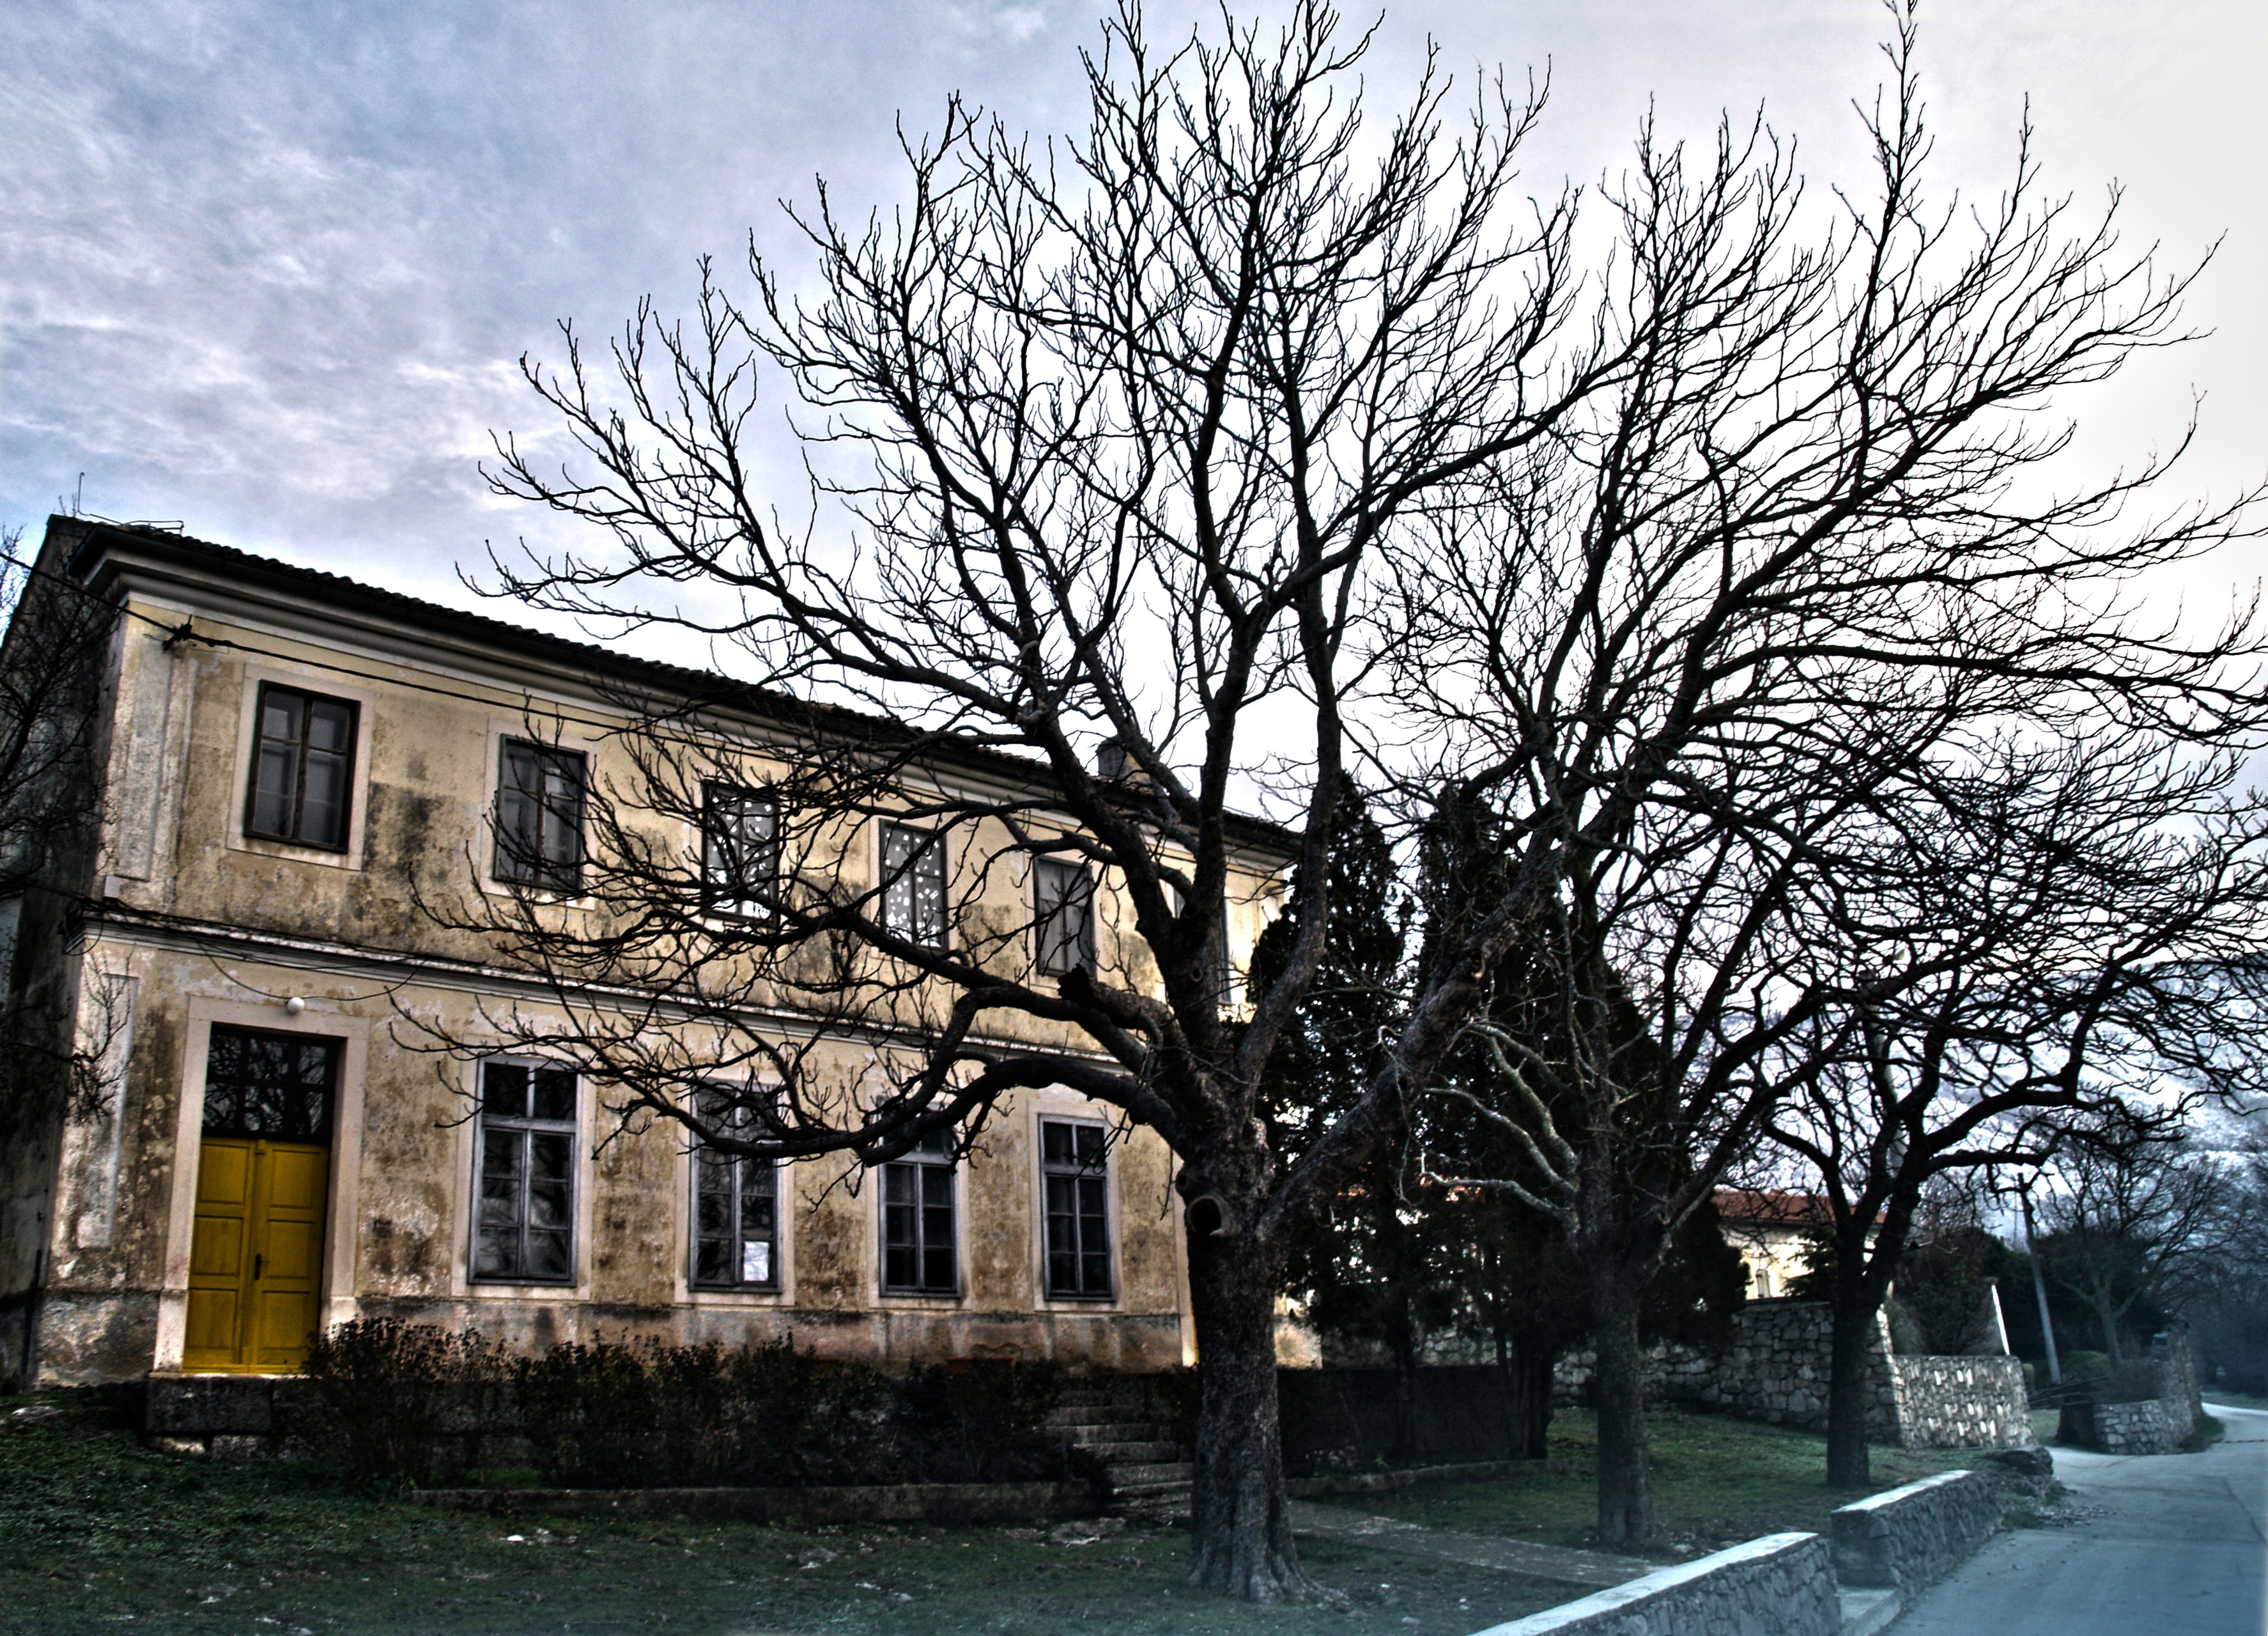
tree, winter, architecture, road, mist, house, morning, town, home, foggy, downtown, peaceful, natural, facade, waterway, landscaping, estate, istria, neighbourhood, urban area, residential area, woody plant